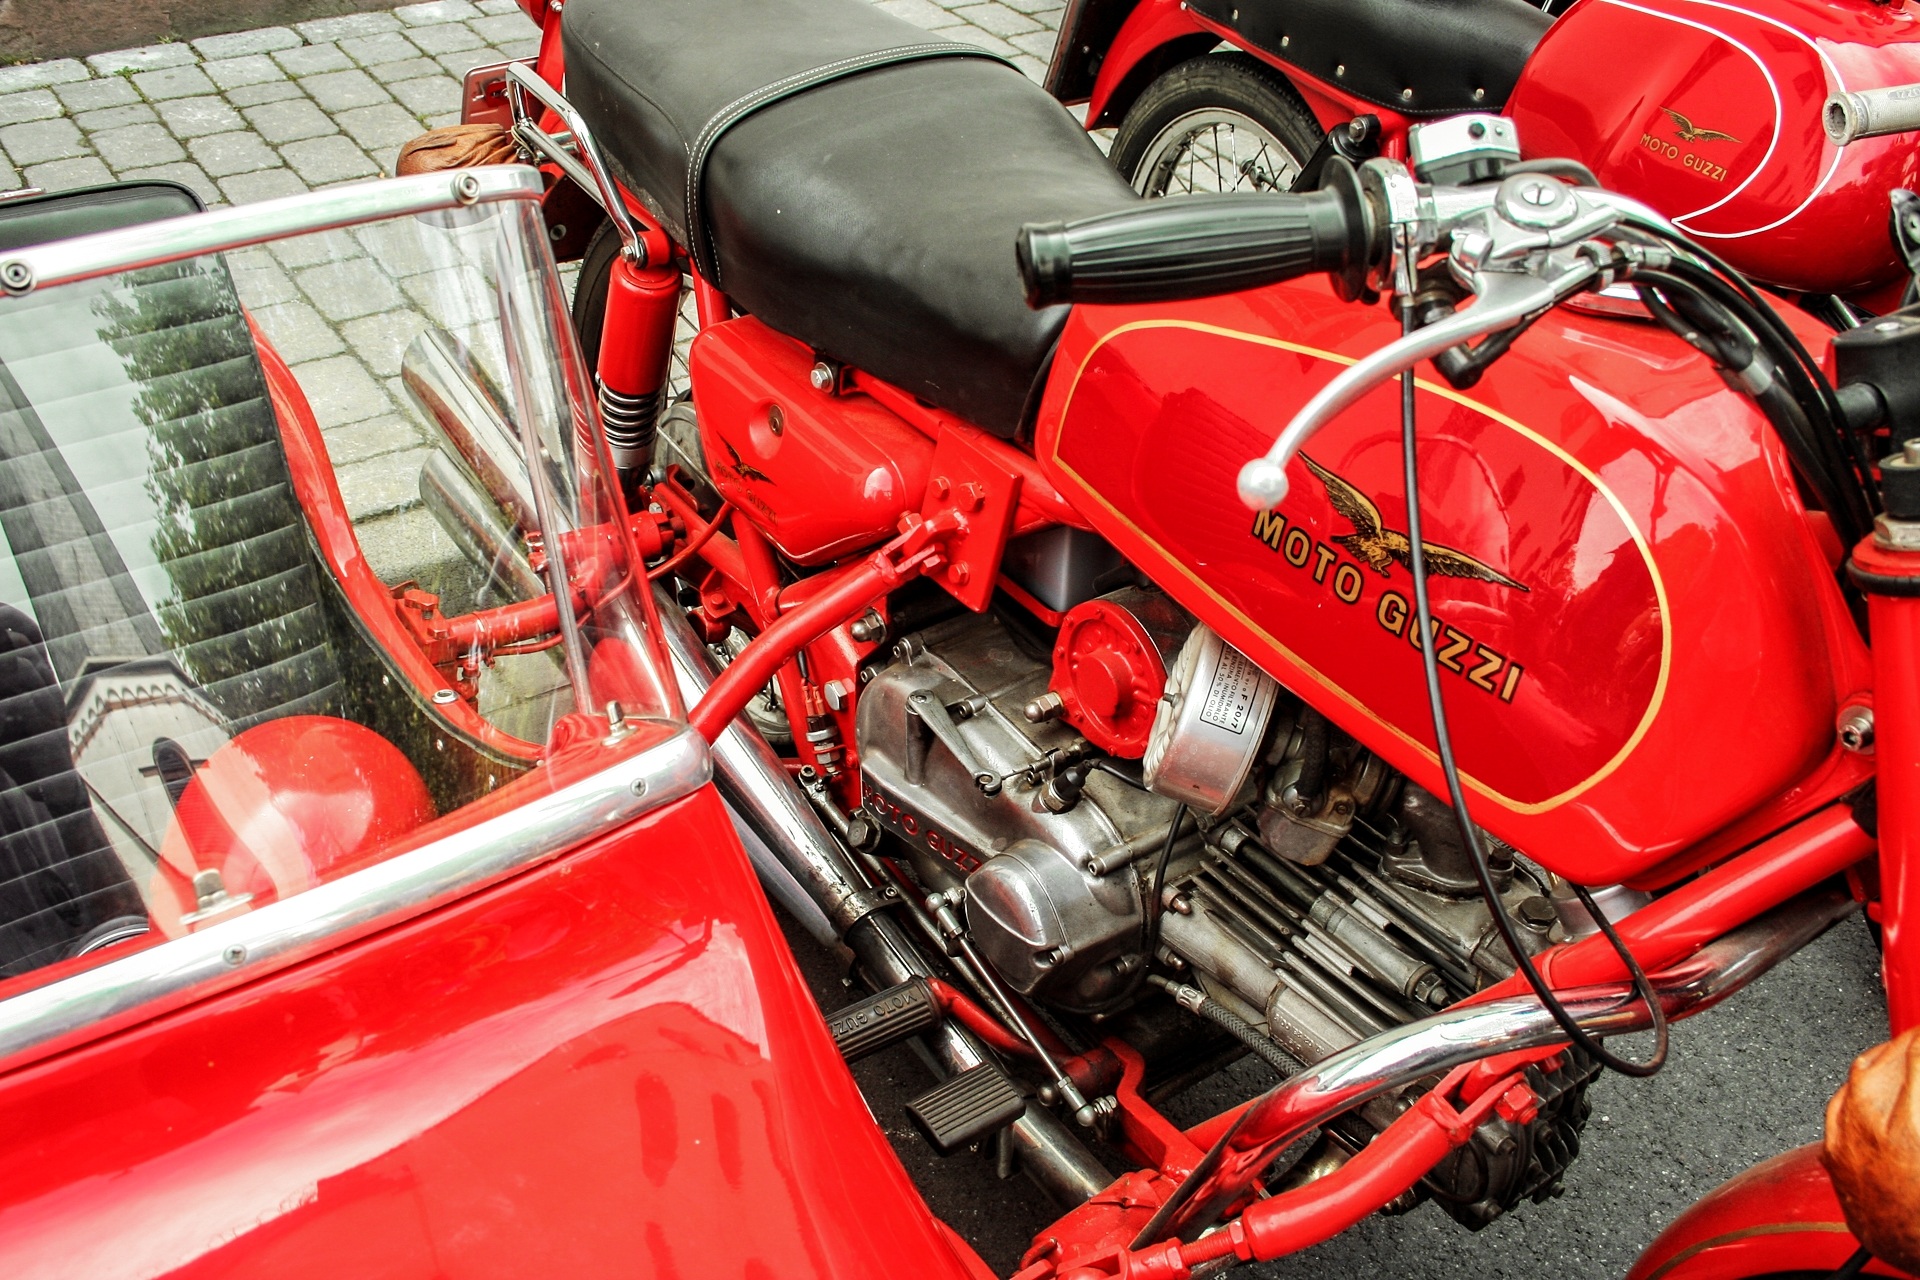
car, red, vehicle, motorcycle, sports car, motor vehicle, engine, oldtimer, sidecar, land vehicle, automobile make, motoguzzi